Nayakudu (film)

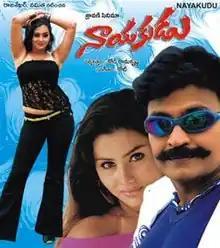
Official poster

Nayakudu is a 2005 Indian Telugu-language action film directed by Kodi Ramakrishna. A remake of the Malayalam film "Runway" (2004), the film stars Rajasekhar and Namitha while Nassar, Rami Reddy and Riyaz Khan play supporting roles. The plot follows Raju (Rajasekhar) who pretends to his family that he worked in Dubai, however, he is a smuggling kingpin who goes by the name Spirit Sambasiva. The film was released on 15 September 2005.